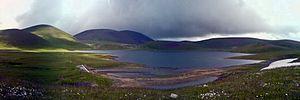
Le lac Akna est un lac situé entre les marzer de Gegharkunik et de Kotayk en Arménie, dans le massif de Gegham.